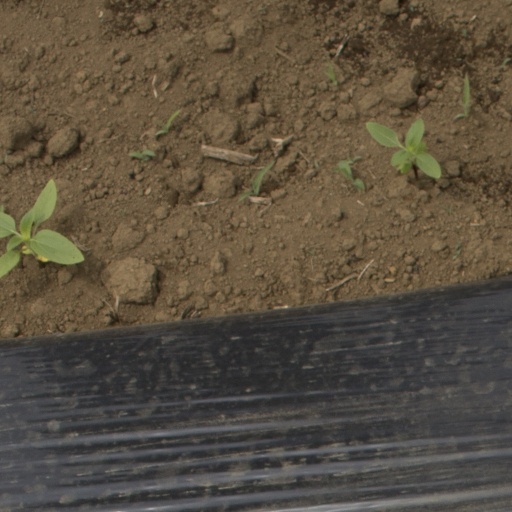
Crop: Jerusalem artichoke